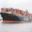
Label: ship